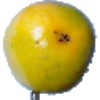
Label: maracuja